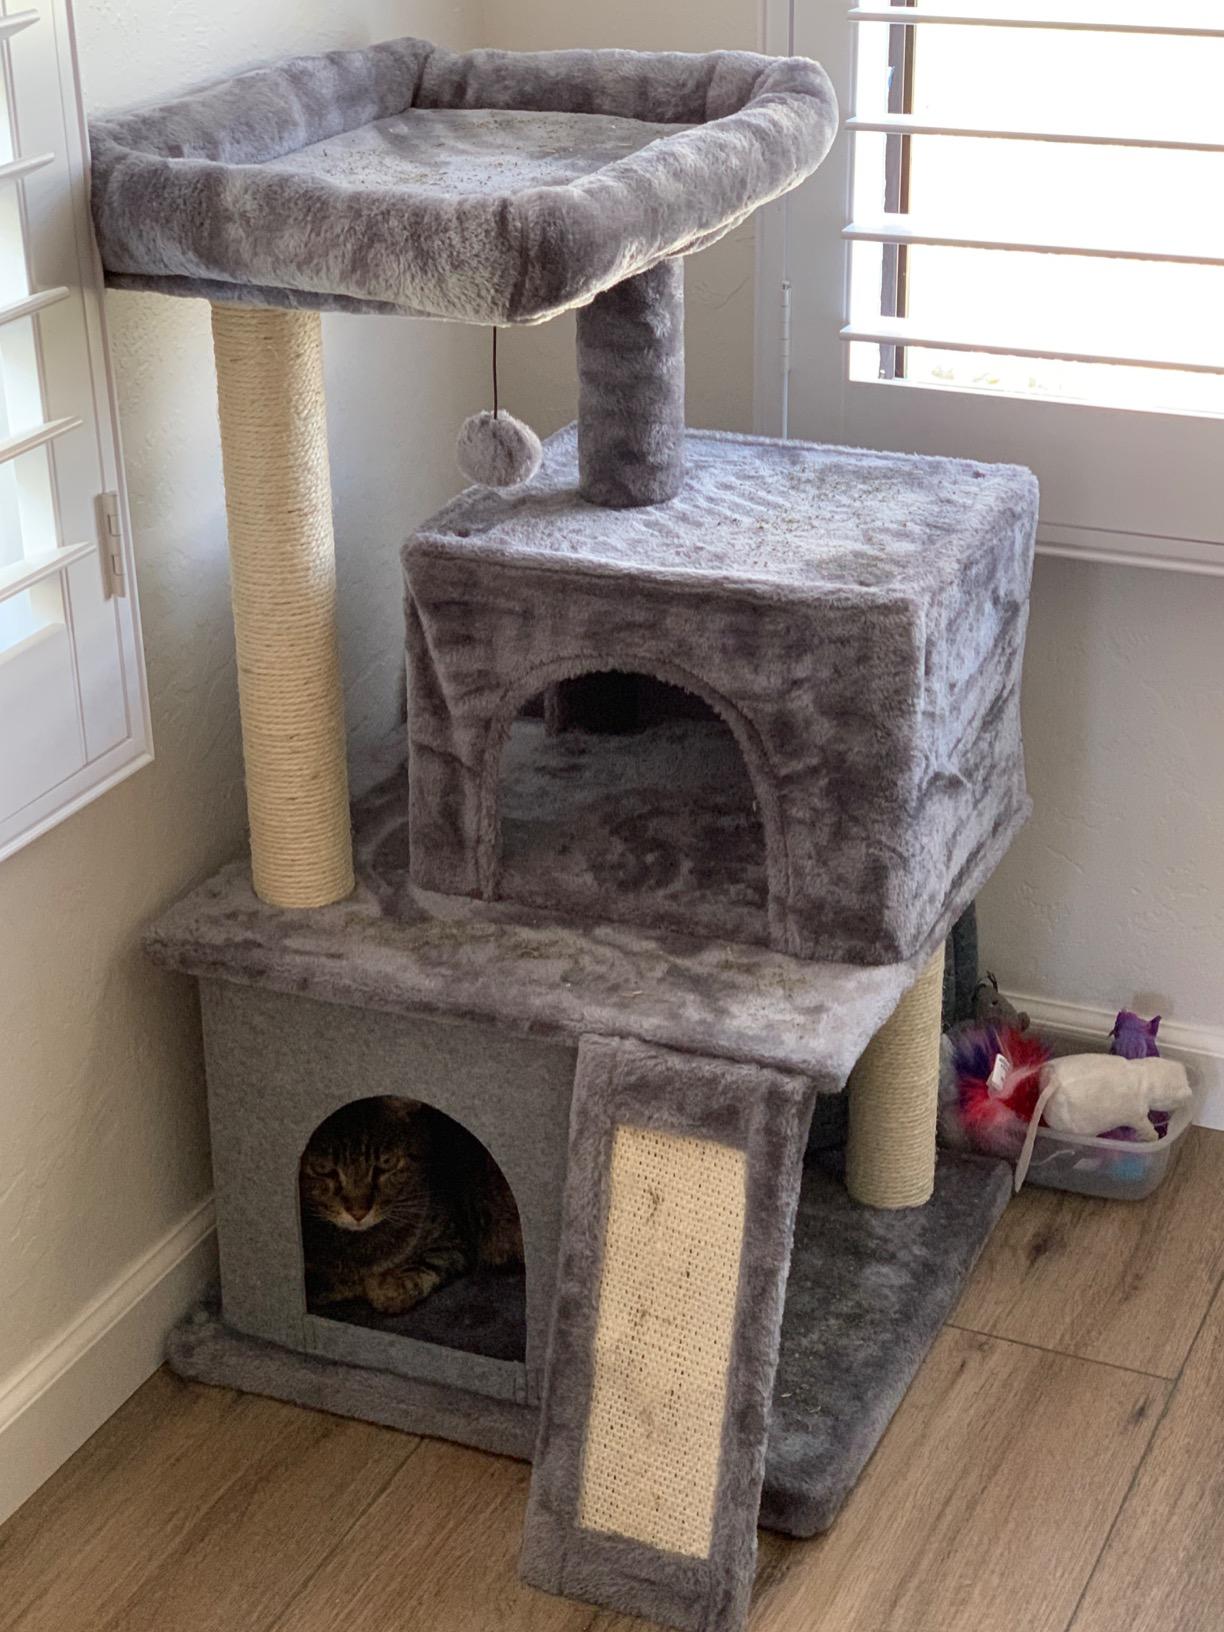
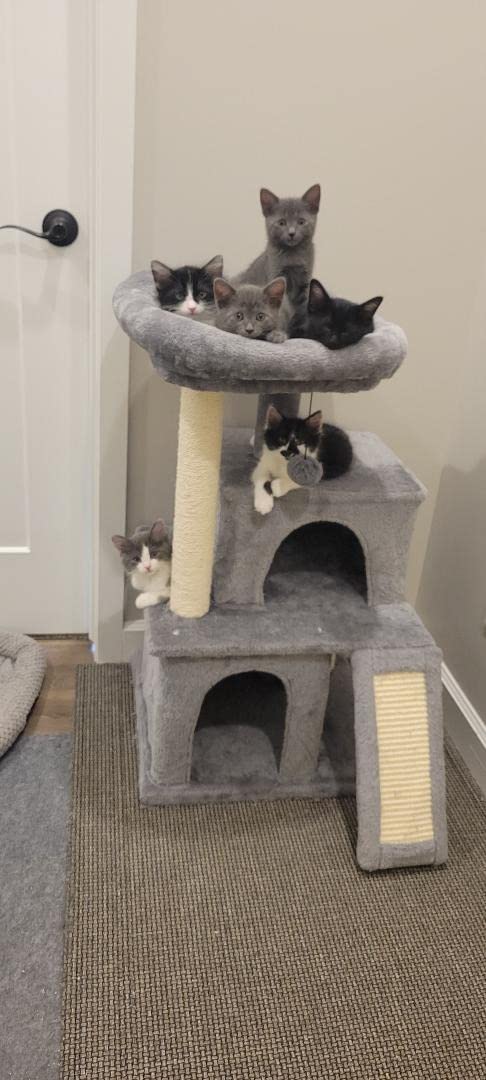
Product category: items_cat tree
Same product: yes